Pork

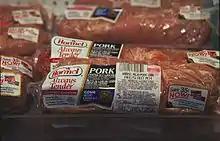
Vacuum-packed pork loin fillets.

Its myoglobin content is lower than that of beef, but much higher than that of chicken, so the USDA treats pork as a red meat. In 1987, the U.S. National Pork Board began an advertising campaign to position pork as "the other white meat"—due to a public perception of chicken and turkey (white meat) as healthier than red meat. The campaign was highly successful and resulted in 87% of consumers identifying pork with the slogan. The board retired the slogan on 4 March 2011.